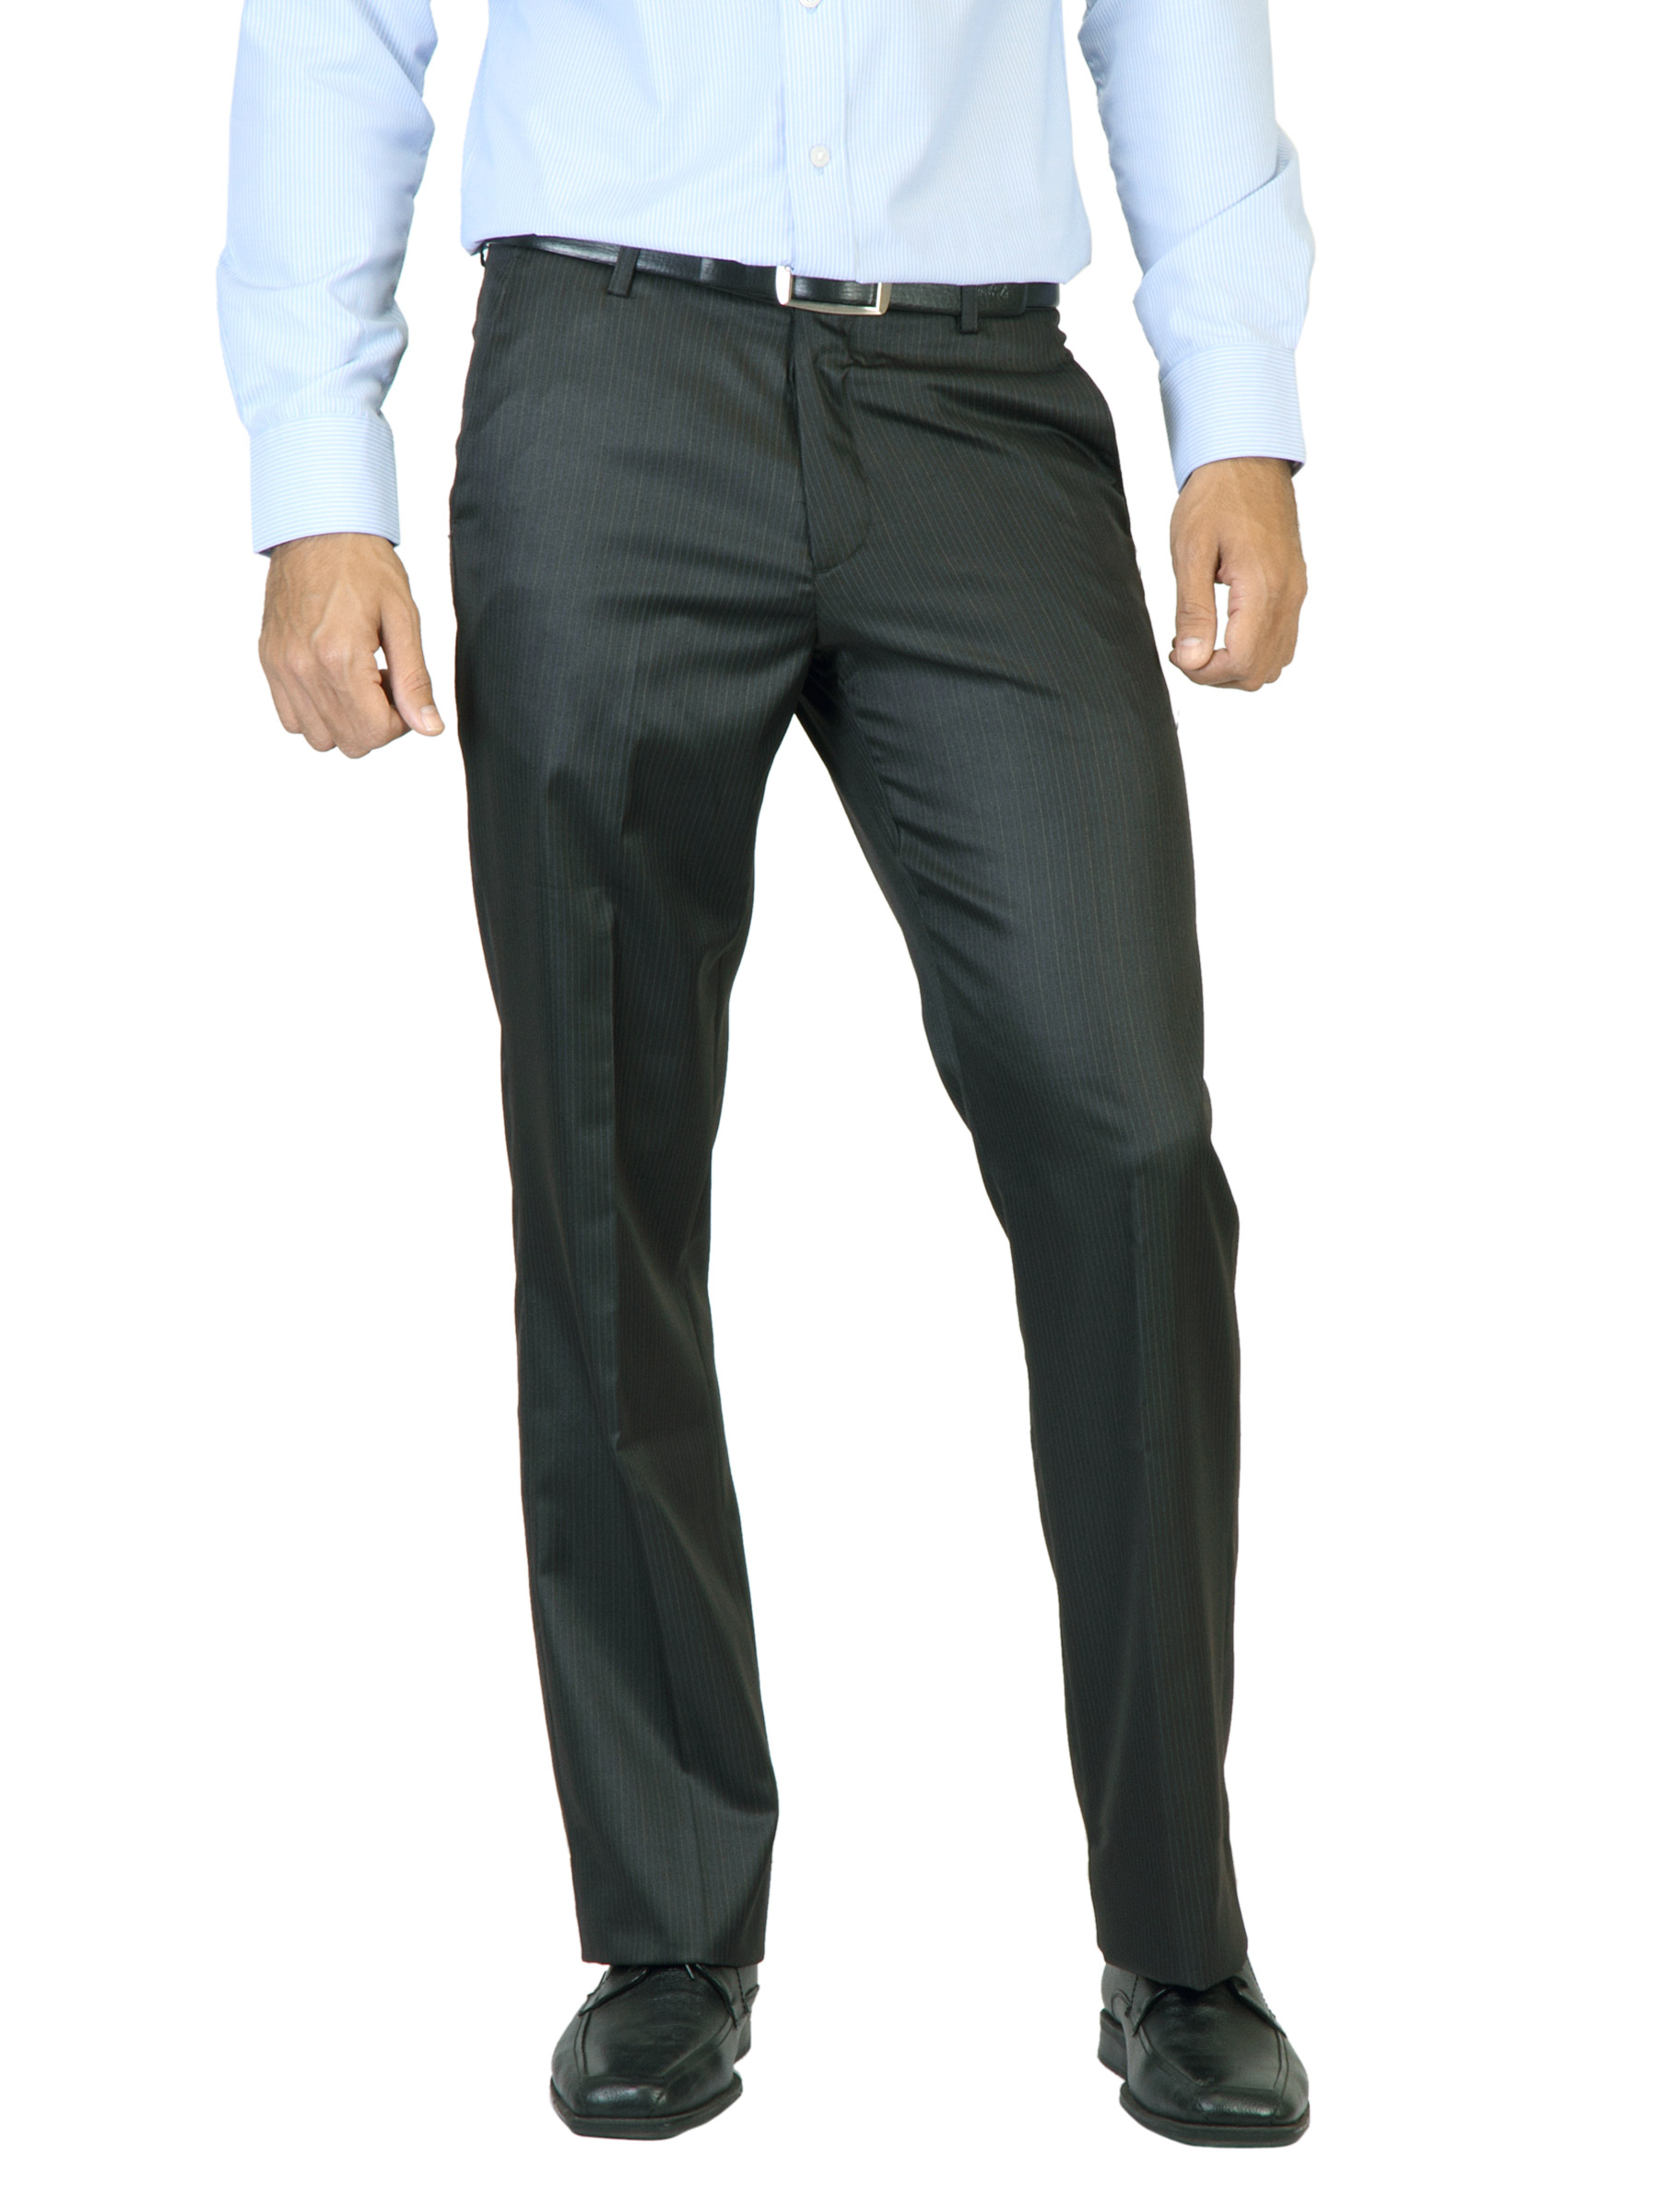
Mark Taylor Men Striped Brown Trousers
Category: Apparel / Bottomwear / Trousers
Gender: Men
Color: Brown
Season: Summer 2012
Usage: Formal